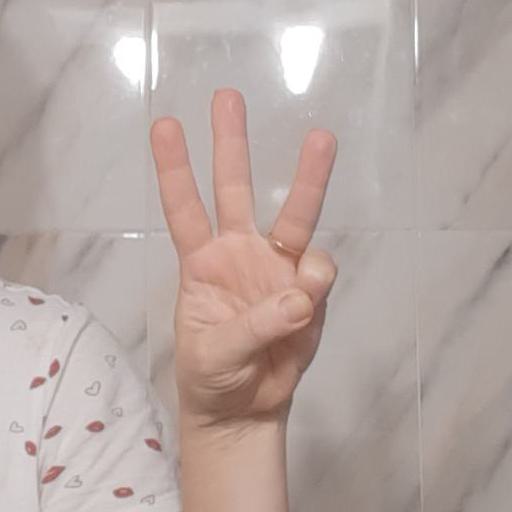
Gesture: three